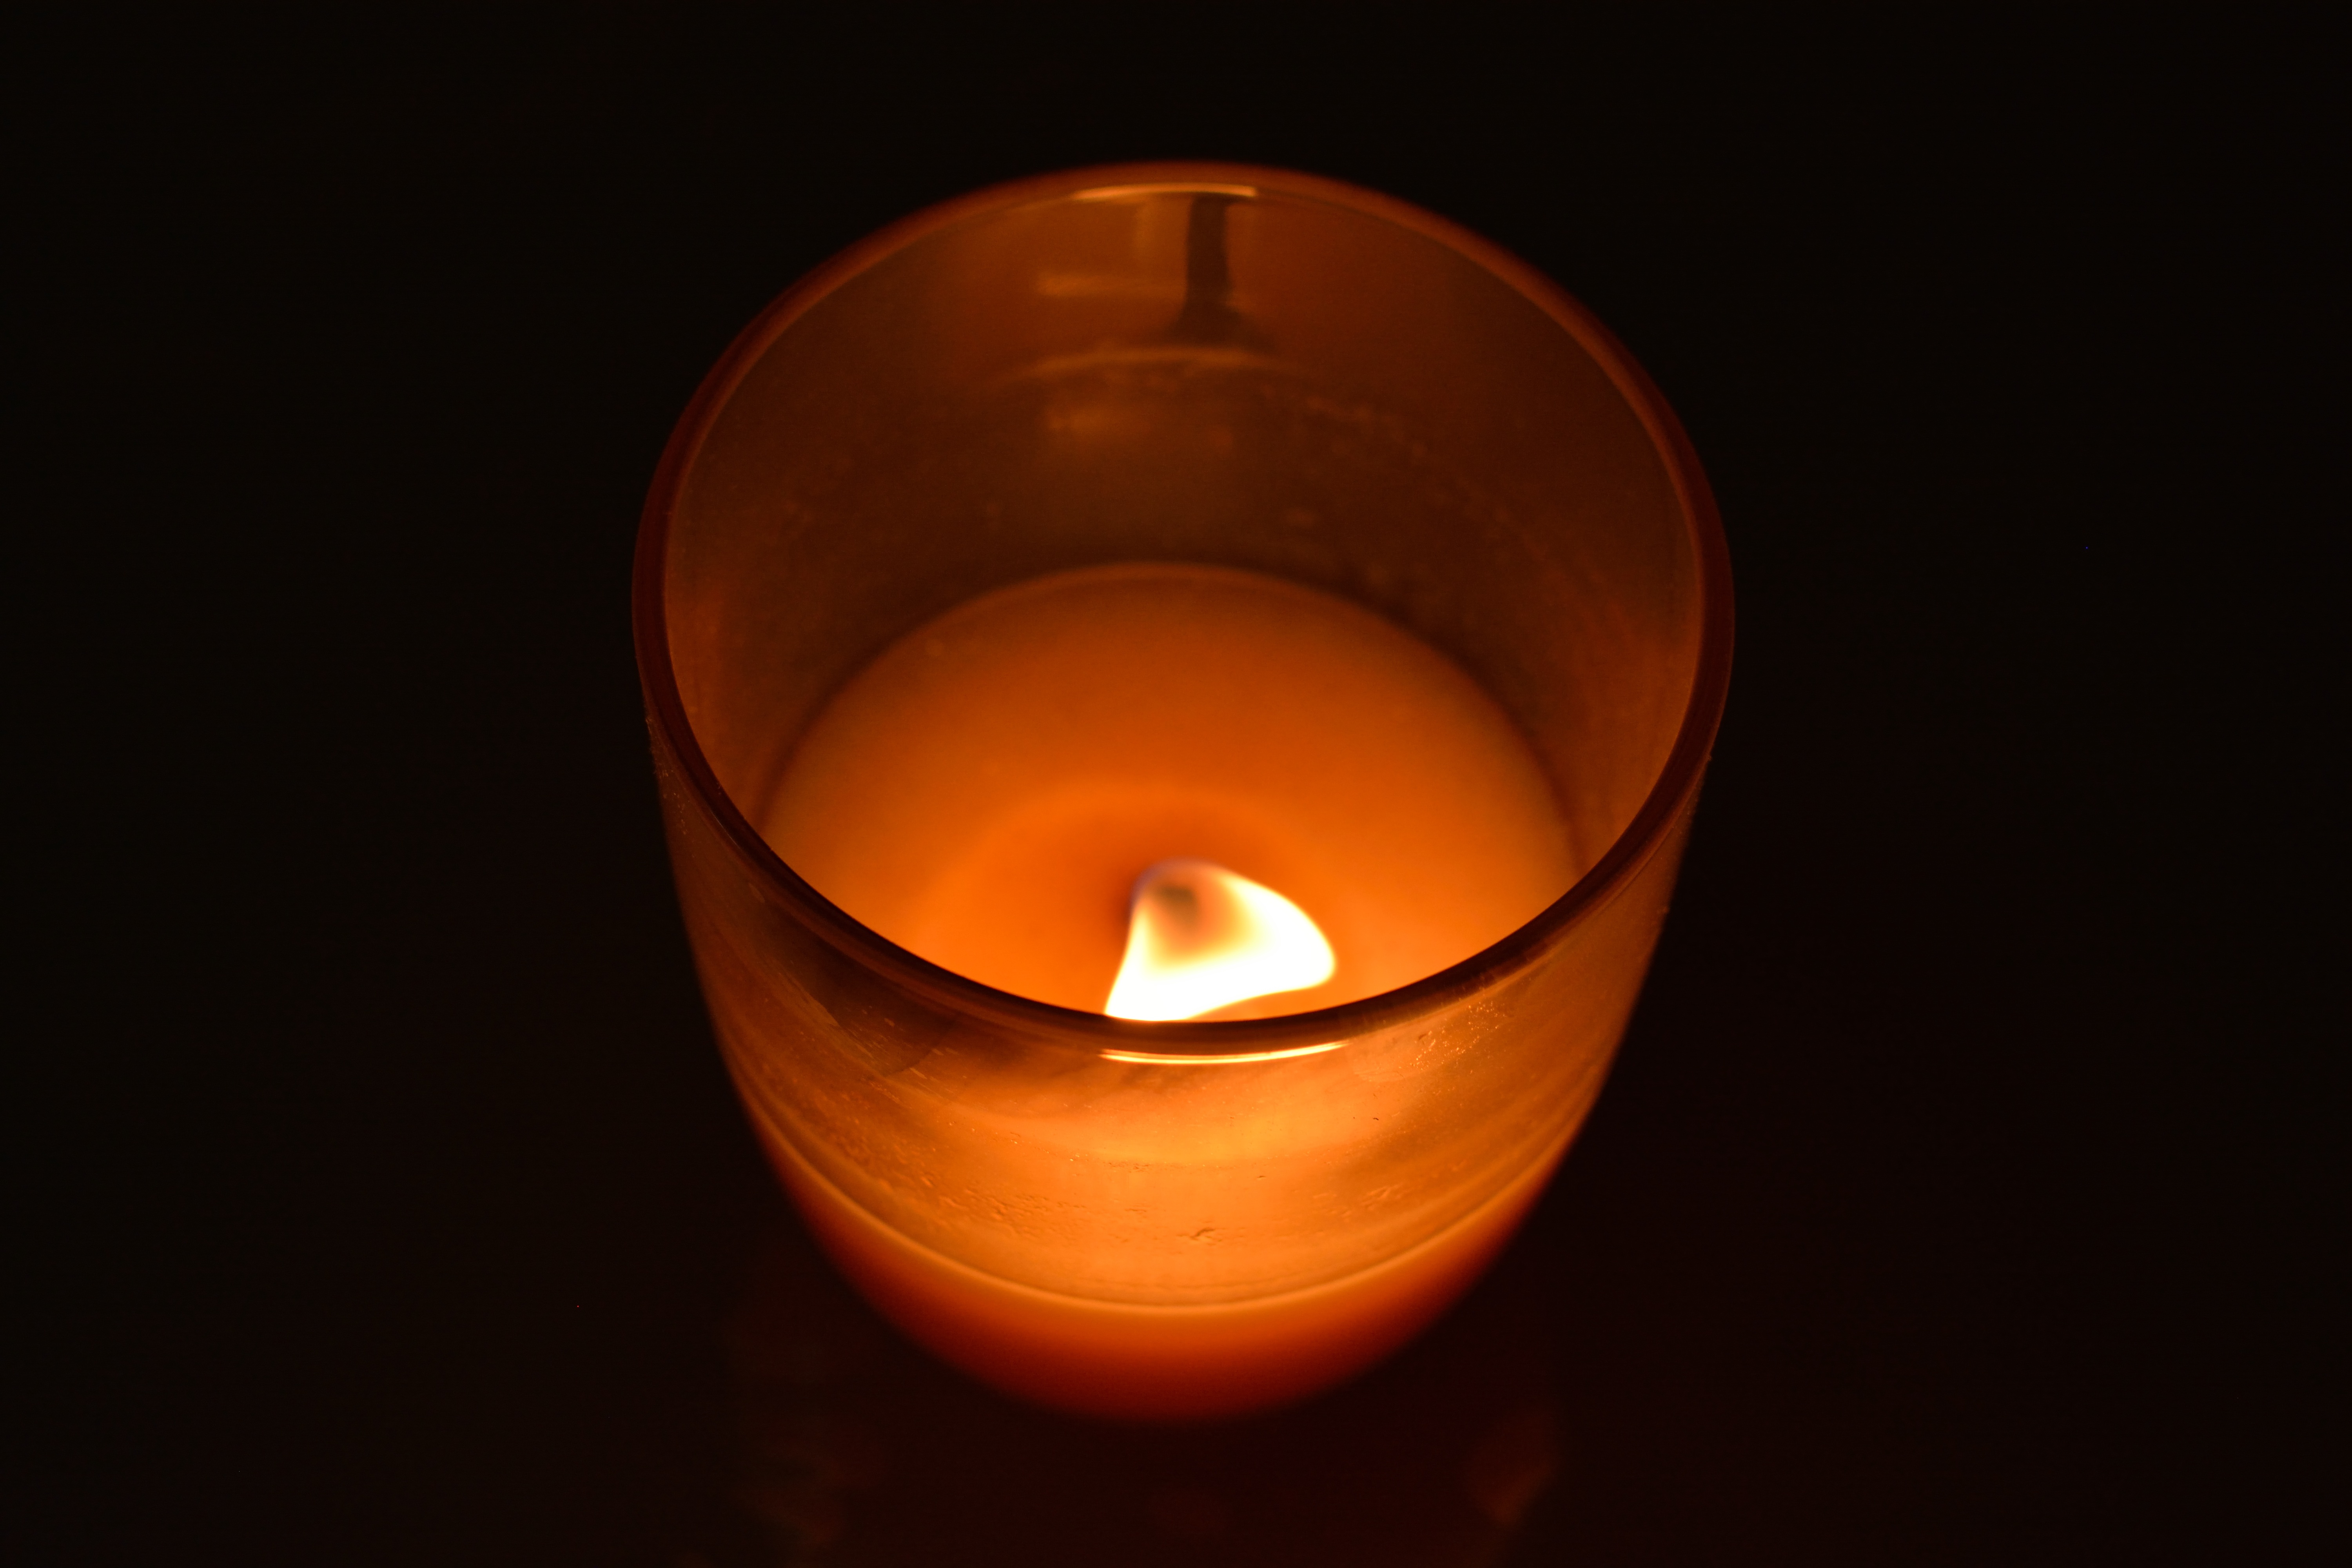
light, glass, sailing, flame, candle, lighting, light fixture, wax, still life photography, incandescent light bulb